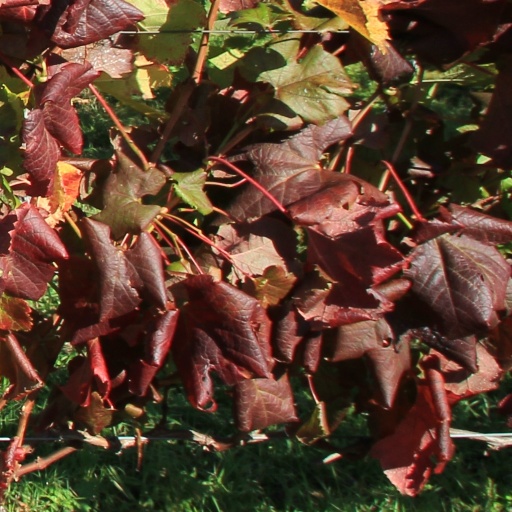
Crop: grape